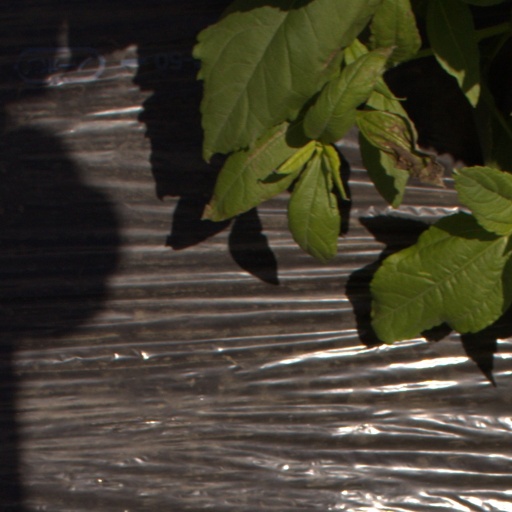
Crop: Jerusalem artichoke